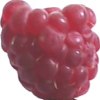
Label: raspberry